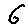
Label: 6